Frank Keith Simmons

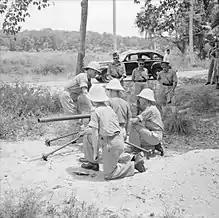
Men of the 2nd Battalion, Gordon Highlanders demonstrate the Northover projector to Major General F. Keith Simmons, GOC Singapore Fortress, and other senior officers, 17 October 1941.

An ardent supporter of the concept that defence construction was detrimental to troop morale, Simmons was eventually placed in command of a committee to ascertain the readiness of Singapore's defences as the Japanese invasion became apparent. He was appointed to "develop" the defence plan by Lieutenant General Arthur Percival. As the situation worsened for the Allies, Simmons was one of a few commanders privy to Percival's last-ditch defence plans and his "no surrender" policy of 11 February 1942.